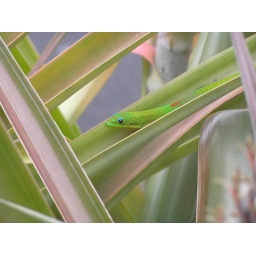
We found this cute guy in a leaf of a pinapple at a market stand. The pineapple was really good.